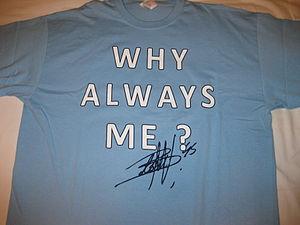
Mario Balotelli, né Mario Barwuah le 12 août 1990 à Palerme, est un footballeur international italien évoluant au poste d'avant-centre au Brescia Calcio.